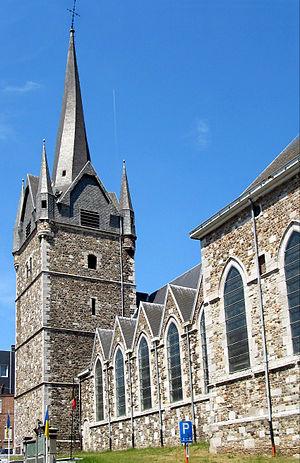
Herve (Belgique), l’église Saint-Jean-Baptiste et son clocher tors.